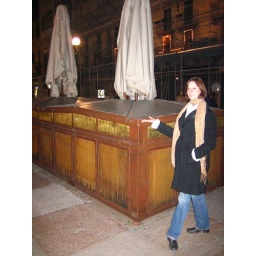
showing us the cool boxes that fold out into a market booth by day